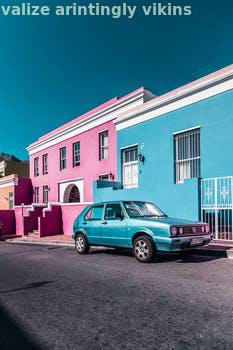
Label: Watermark